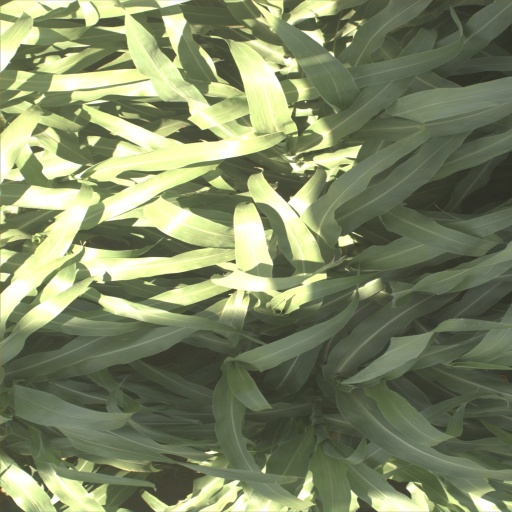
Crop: sorghum